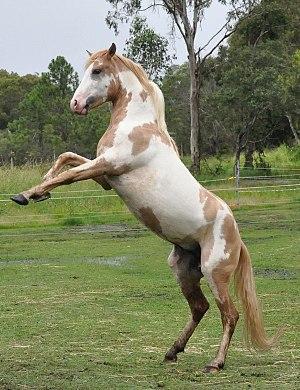
Le mustang espagnol est une race chevaline d'importance historique, puisqu’elle descend des chevaux des colons espagnols amenés pendant la conquête des Amériques. Leur type est éteint ou quasiment éteint en Espagne. Il rejoint le groupe plus large du cheval colonial espagnol. Les mustangs espagnols de nos jours vivent en majorité à l'état domestique, il ne faut donc pas les confondre avec les autres Mustangs, qui vivent principalement à l'état sauvage.